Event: Ecuador Earthquake
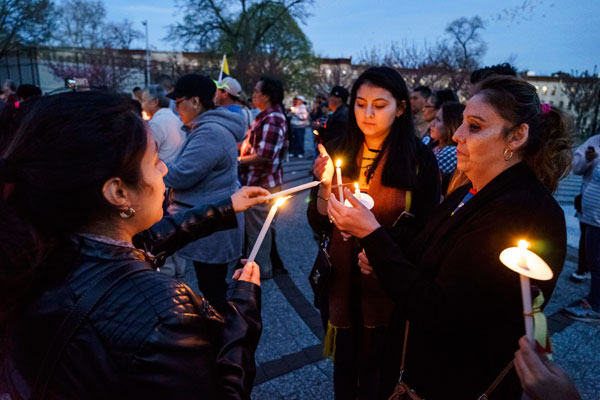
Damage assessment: no_damage